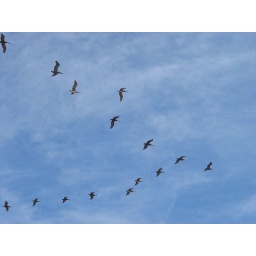
Birds flying over the Playa Bruja beach in Mazatlan